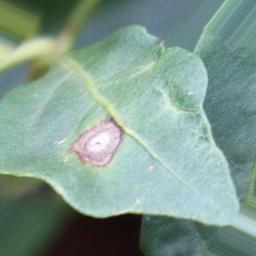
Label: cercospora